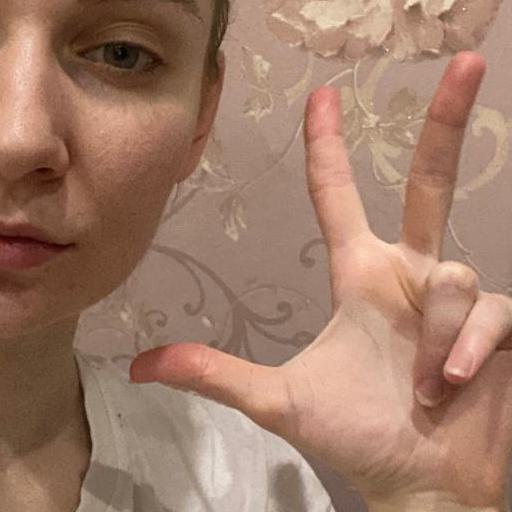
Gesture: three2